Tochigi Prefecture

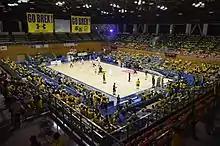
Utsunomiya Brex, a professional basketball team of B.League in Utsunomiya

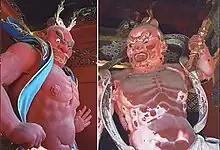
Statues in Nikkō

Tour de Tochigi, a cat 2.2 three-day road race of the UCI Asia Tour